Judgment Day (2008)

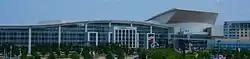
The event was held at the Qwest Center Omaha in Omaha, Nebraska.

Judgment Day was first held by World Wrestling Entertainment (WWE) as the pay-per-view (PPV) in October 1998. It then returned in May 2000 as its own event, establishing Judgment Day as the promotion's annual May PPV. The 2008 event was the 10th Judgment Day and was held on May 18 at the Qwest Center Omaha in Omaha, Nebraska. It featured wrestlers from the Raw, SmackDown, and ECW brands.